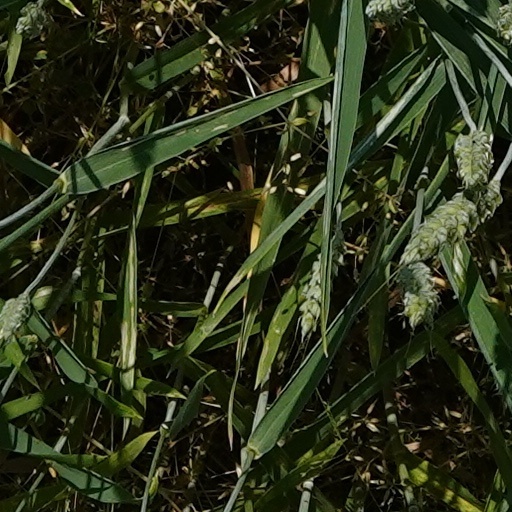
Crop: wheat